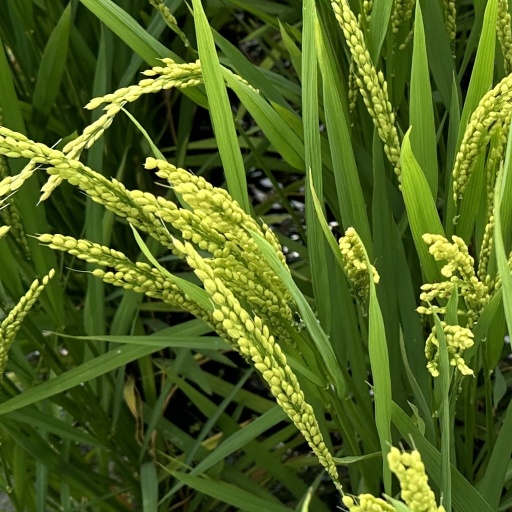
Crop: rice